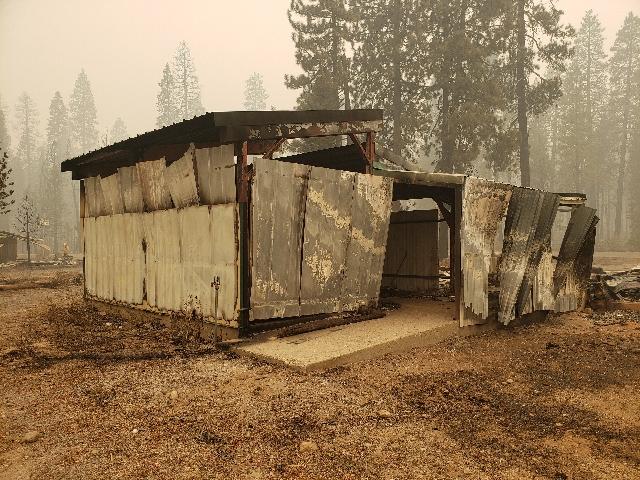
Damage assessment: major